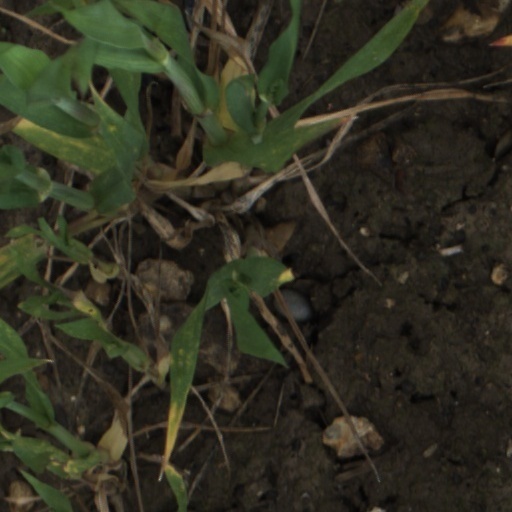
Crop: wheat